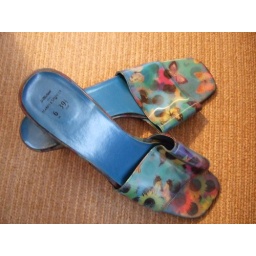
These sandals have holographic pictures showing flowers in one aspect and butterflies in another!